146th Air Refueling Squadron

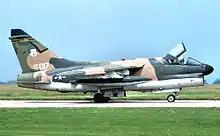
A-7D 70-1017 about 1976

With air defense becoming less critical, in 1975 the 146th ended its air defense mission, receiving its first A-7D Corsair II aircraft and its mobilization gaining command changed to Tactical Air Command. The principal mission of the squadron became the destruction of targets in support of ground forces. The A-7Ds were initially received from the 354th and 355th Tactical Fighter Wings, which were being upgraded with new A-10A Thunderbolt II aircraft. Beginning in 1976 and 1977, new A-7Ds were received directly from the manufacturer, and in 1980, the squadron received some A-7K two-seat trainers.